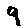
Label: 9